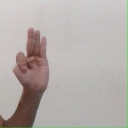
अक्षर: भ